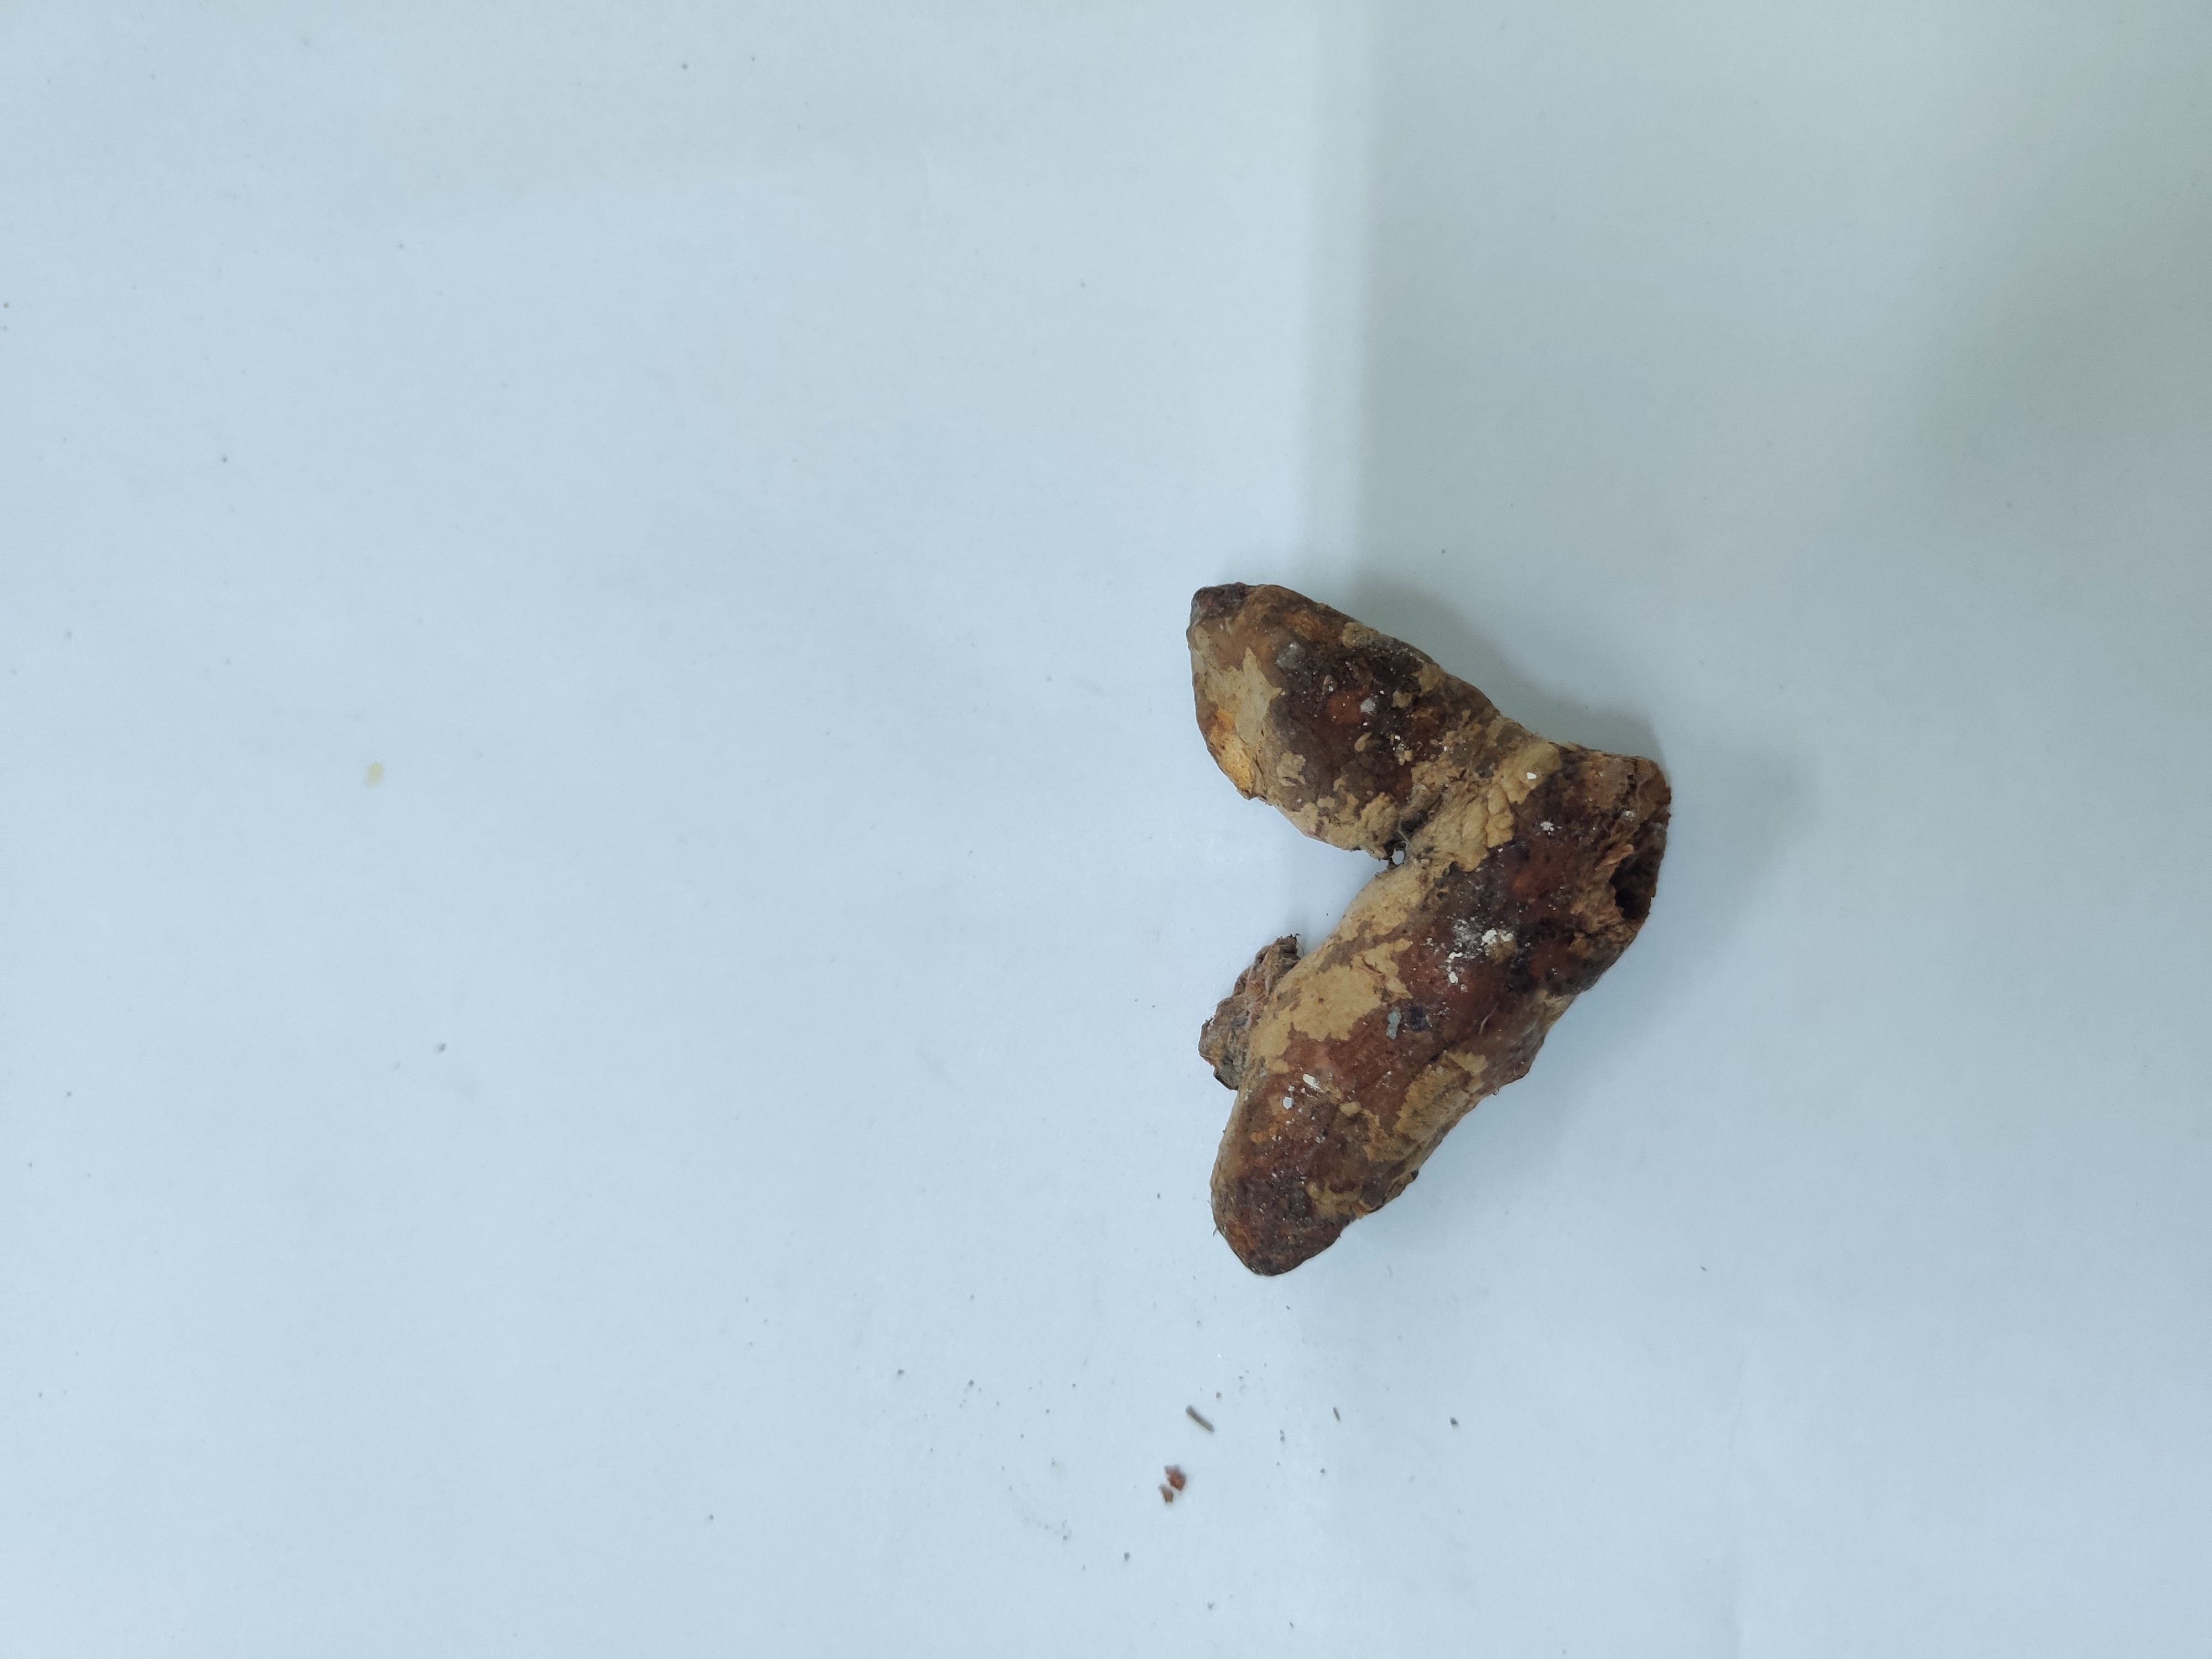
Crop: Turmeric
Condition: Damaged